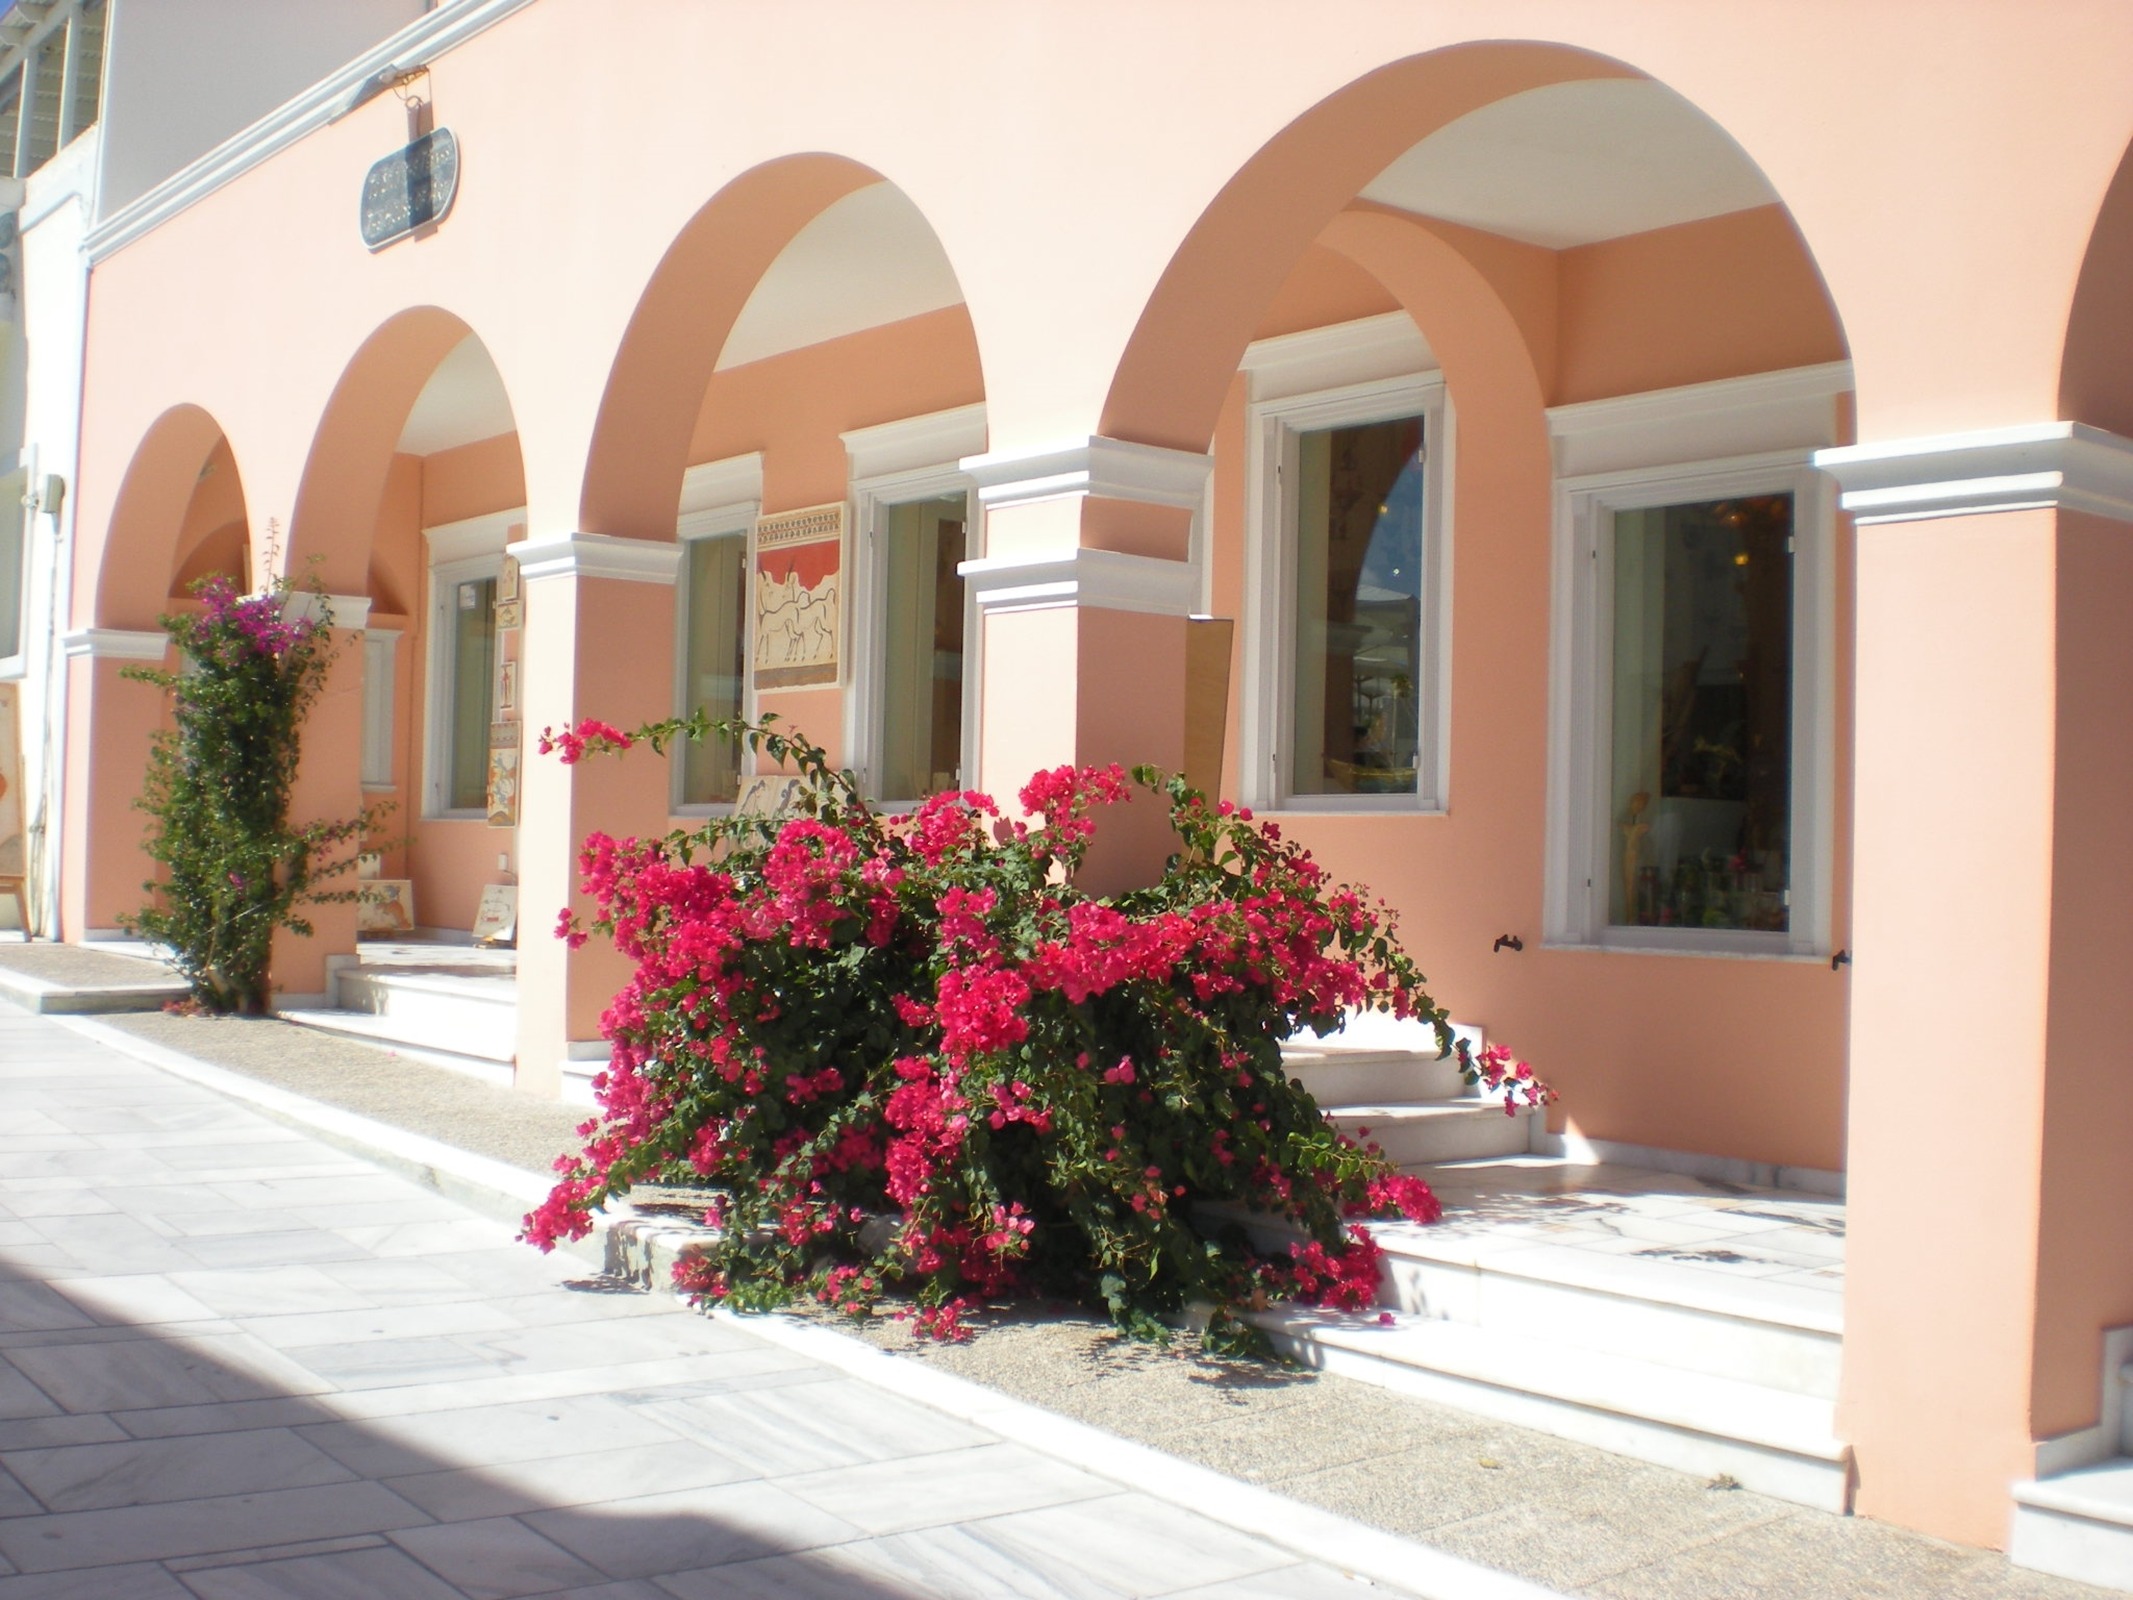
villa, window, building, home, facade, property, flowers, santorini, courtyard, marine, greece, estate, hacienda, street view, oia, greek island